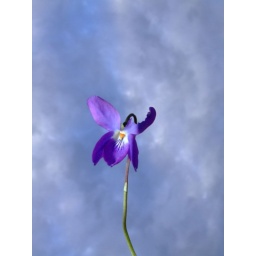
violet against blue sky background